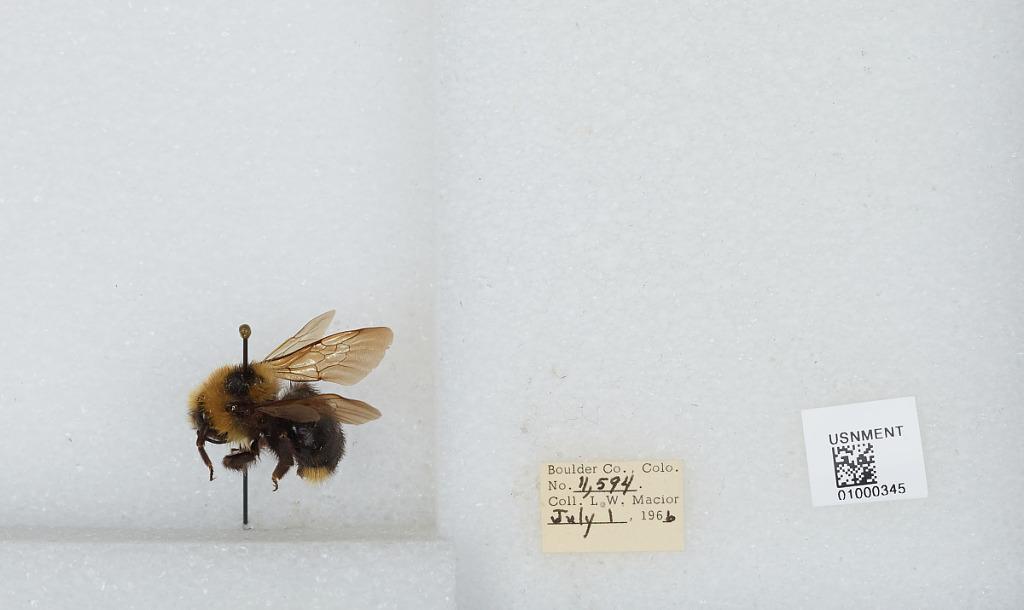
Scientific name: Bombus (Psithyrus) insularis (Smith)
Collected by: L. Macior
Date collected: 1966-7-1
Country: United States
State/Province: Colorado
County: Boulder
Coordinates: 40.2548, -105.616